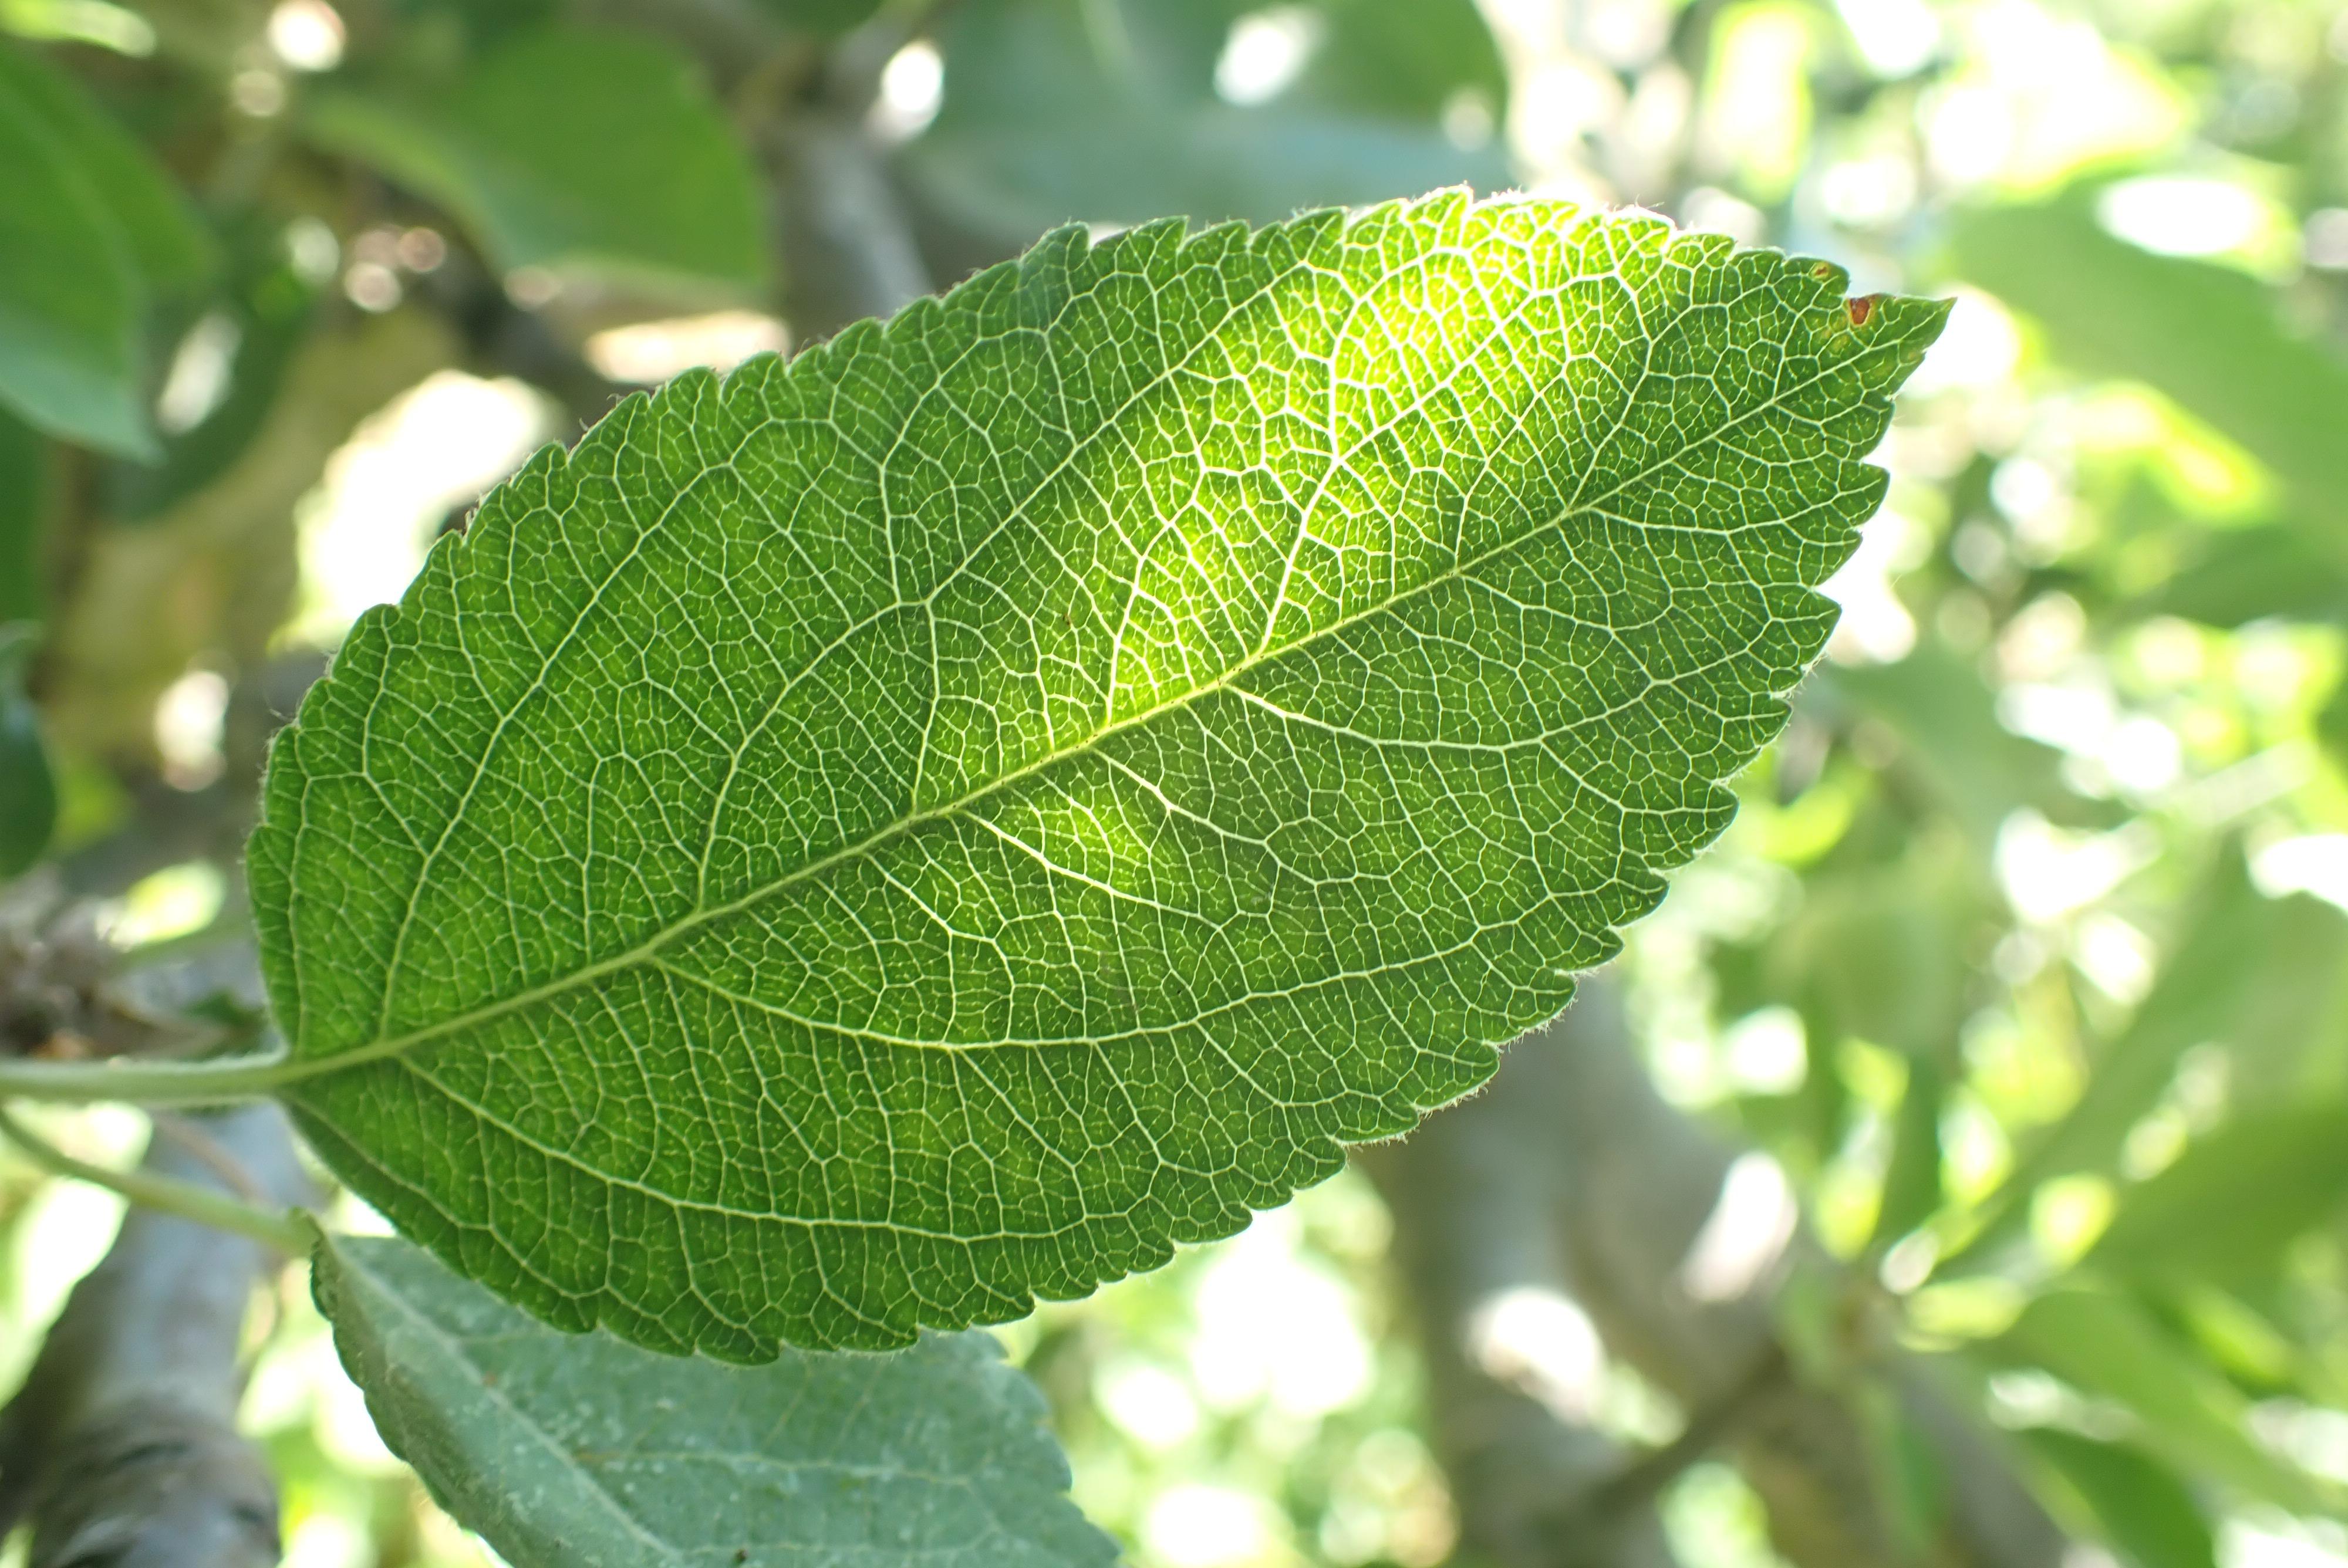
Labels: healthy